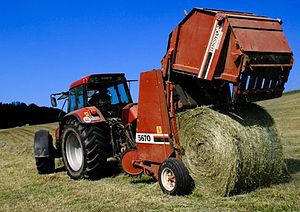
AGCO / Historie
Hesston 5670 rundballepresser, i 2010
AGCO Corporation er en amerikansk multinational fabrikant af jordbrugsredskaber og -maskiner. Koncernen har hovedsæde i Duluth ved Atlanta i Georgia. Omsætning var i 2013 på 10,786 mia. amerikanske dollar og der var omkring 20.000 ansatte. AGGO er blandt verdens ledende fabrikanter af jordbrugsmaskiner og fremstiller bl.a. traktorer, mejetærskere, ballepressere, sprøjter, osv. Koncernens produkter distribueres til 3.100 uafhængige forhandlere og distributører i mere end 140 lande på verdensplan.